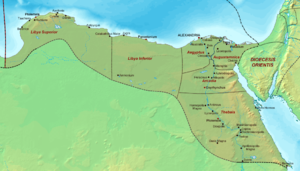
L'Augustamnique était une province romaine issue du démembrement lors du Bas-Empire de la province d'Égypte.
La Legio III Cyrenaica fut une légion romaine fondée vers 36 av. J.-C.
L'Afrique romaine fait souvent l'objet d'une étude d'ensemble par les historiens et les archéologues, malgré de très fortes disparités régionales et de grandes ruptures chronologiques dans les huit siècles de son histoire. Les deux grandes problématiques historiques concernant ces provinces sont actuellement la question de leur romanisation et celle de leur christianisation. L'« Afrique romaine » désigne ainsi soit les terres d'Afrique dominées par Rome, soit la part romanisée de l'Afrique.
Dès la plus haute Antiquité, la Cyrénaïque, région fertile mais isolée située à l'ouest de l'Égypte et faisant partie de la Libye actuelle, était peuplée de tribus soit nomades soit sédentaires mal connues d'origine libyque. Colonisée par les Grecs à partir du VIIᵉ siècle av. J.-C., elle passe en 322 av. J.-C. sous le contrôle de l'Égypte hellénistique et des souverains lagides. Ceux-ci la lèguent à Rome, qui l'intègre dans son empire en 96 av. J.-C..
Cette liste des ports antiques a pour objectif de recenser l'ensemble des ports de l'Antiquité présentant de notables vestiges, en renvoyant autant que possible aux articles détaillés existant sur Wikipedia. Ils sont classés par pays du pourtour méditerranéen et par origine culturelle. Certains de ces ports sont encore en activité ; d'autres sont envasés ou ensablés, parfois loin à l'intérieur des terres ou, au contraire, submergés.